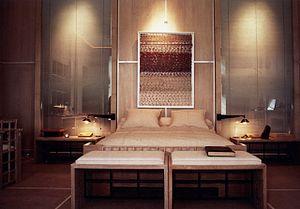
peinture
Claude Lagoutte est un artiste peintre paysagiste abstrait, né à Rochefort le 10 décembre 1935 et mort à l'Hôpital Saint-Antoine de Paris le 18 juillet 1990.